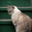
Label: cat